List of career achievements by Lewis Hamilton

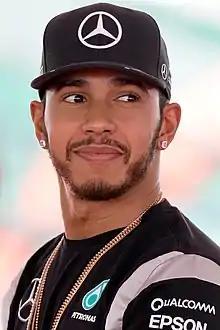
Hamilton at the 2016 Malaysian Grand Prix

Lewis Hamilton is a British racing driver. Throughout his career in the grassroots categories, he won the Formula Renault 2.0 UK Championship (2003), Bahrain Superprix (2004), Formula 3 Euro Series Championship (2005), the Masters of Formula 3 Race (2005) and GP2 Series Championship (2006). In his Formula 1 career, Hamilton has won seven world titles, a record shared with German driver Michael Schumacher.